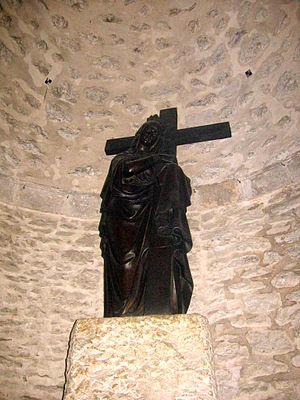
Chapelle de l'Invention de la Vraie Croix